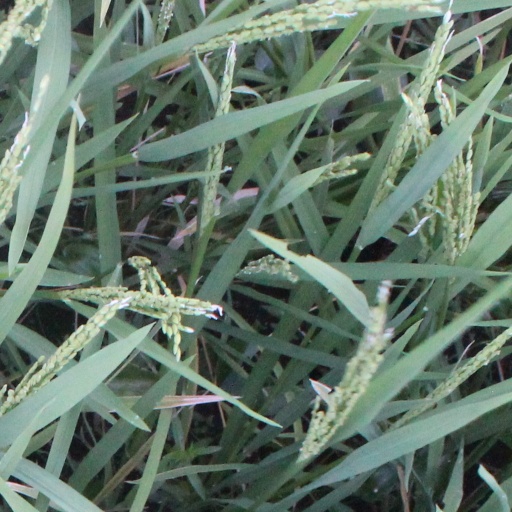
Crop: rice